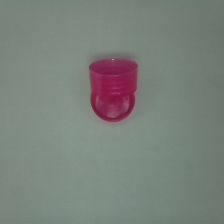
Color: red/orange/pink/fuchsia/brown
Cap type: flip-top cap